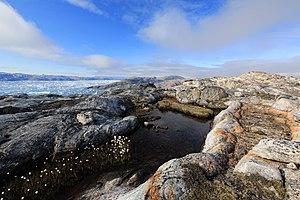
Sermilik — ou, en danois : Egede og Rothes Fjord — est un fjord situé dans le Sud-Est du Groenland. Il fait partie de la municipalité de Sermersooq. Recouvrant une surface totale de 1 103 km², Sermilik est le plus vaste fjord du Sud-Est du Groenland.